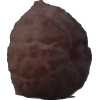
Label: orange_peeled